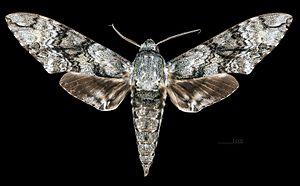
Manduca huascara est une espèce de Lépidoptère de la famille des Sphingidae, de la sous-famille des Sphinginae et de la tribu des Sphingini.